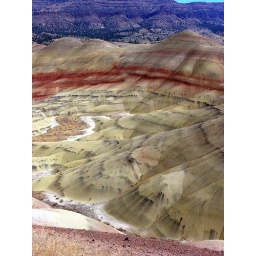
The Painted Hills are part of the John Day fossil beds national monument and are located in central Oregon.